Eve Heller

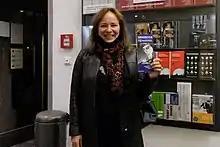
Eve Heller after a lecture on her films in Munich (2020)

Eve Heller, born in 1961 in Amherst, is an American filmmaker based in Vienna, Austria.